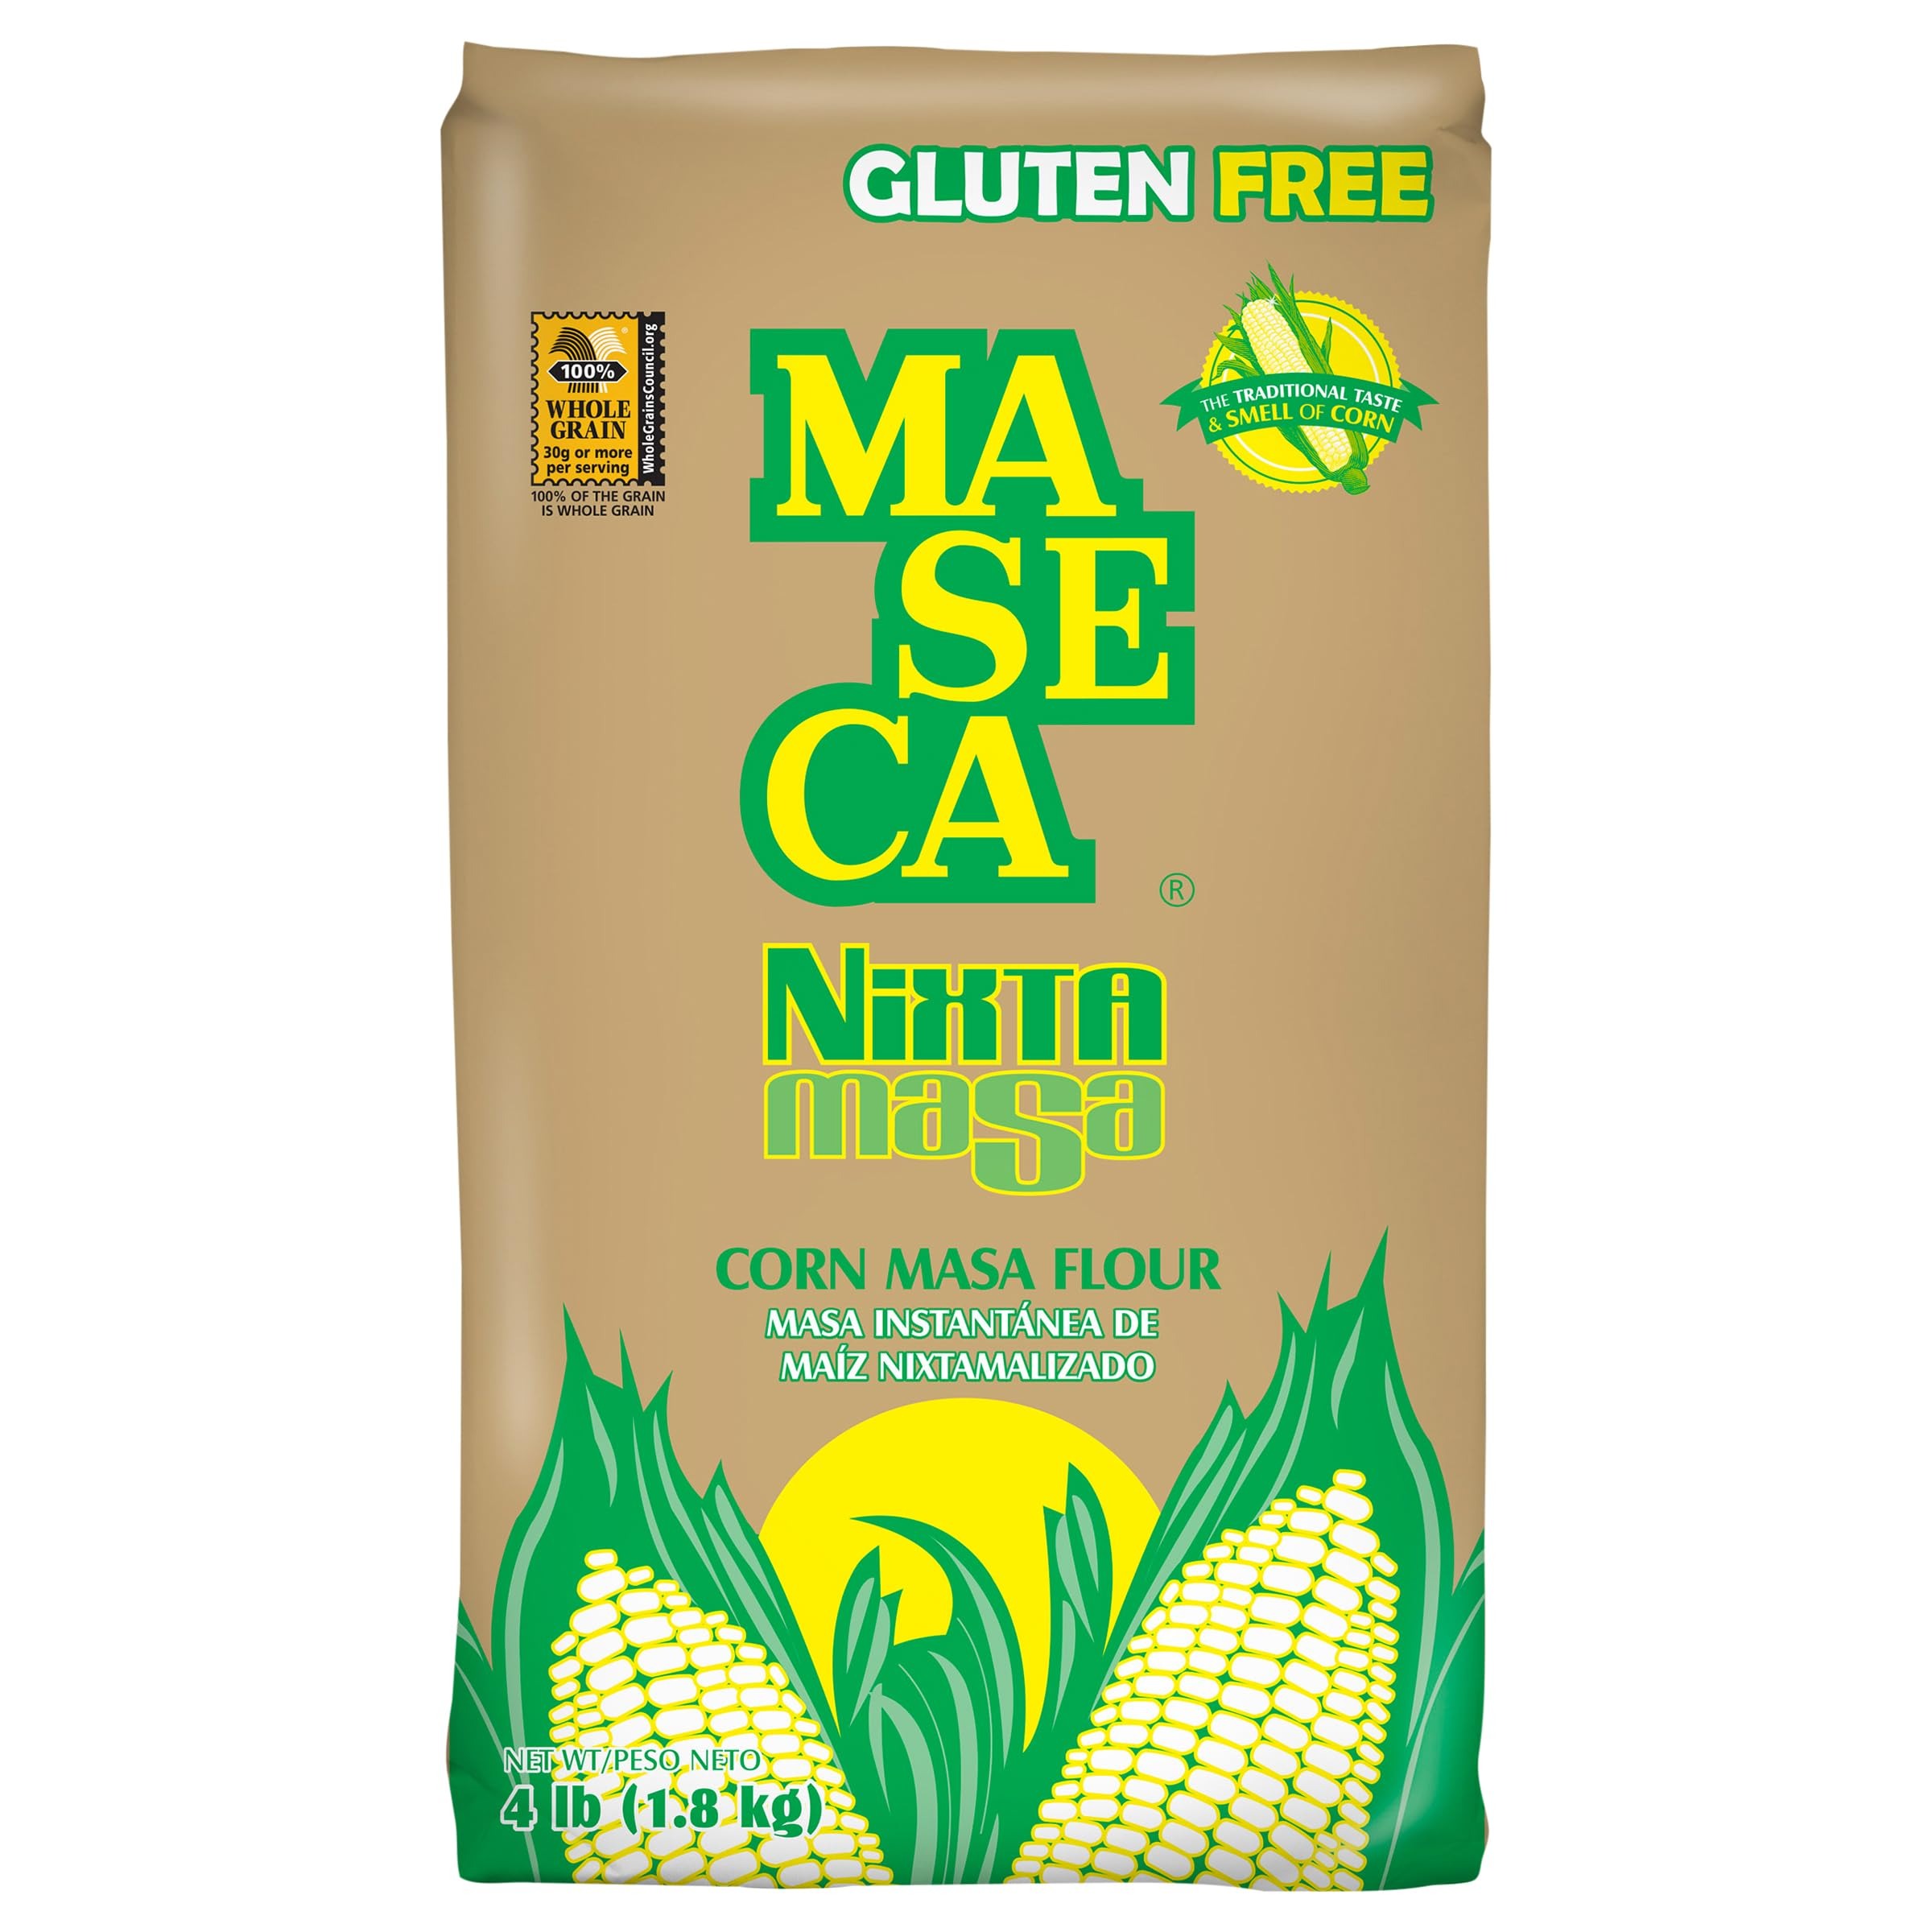
Item Name: Maseca, Nixtamasa Corn Flour, 1 Count
Product Description: Gluten free. Corn: A gluten free food. No cholesterol. No trans fat. The traditional taste & smell of corn. Maseca Nixtamasa is a nixtamalized corn masa flour ideal for preparing recipes with real corn flavor and aroma. Revive your traditions at every bite and enjoy every moment with authentic corn. No preservatives added. www.aztecamilling.com.
Value: 1.0
Unit: Count

Price: 6.585